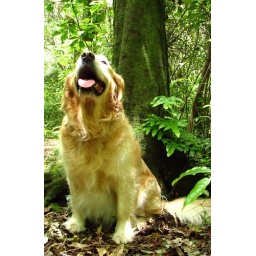
Mum's dog Molly under a tree on christmas day in Puhi Phui reserve.